Theosophy and literature

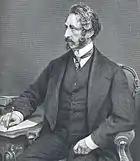

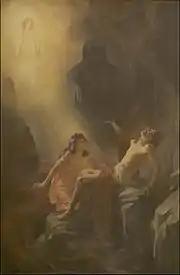

According to scholar Brendan French, novels by authors in the Rosicrucian tradition are a path to the "conceptual domain" of Blavatsky. He notes that "Zanoni" (1842) by Edward Bulwer-Lytton is "undoubtedly the apogee of the genre". It was this novel that later had the greatest impact on the elaboration of the concept of the Theosophical mahatmas. French quoted Blavatsky as saying: "No author in the world of literature ever gave a more truthful or more poetical description of these beings than Sir E. Bulwer-Lytton, the author of "Zanoni"."